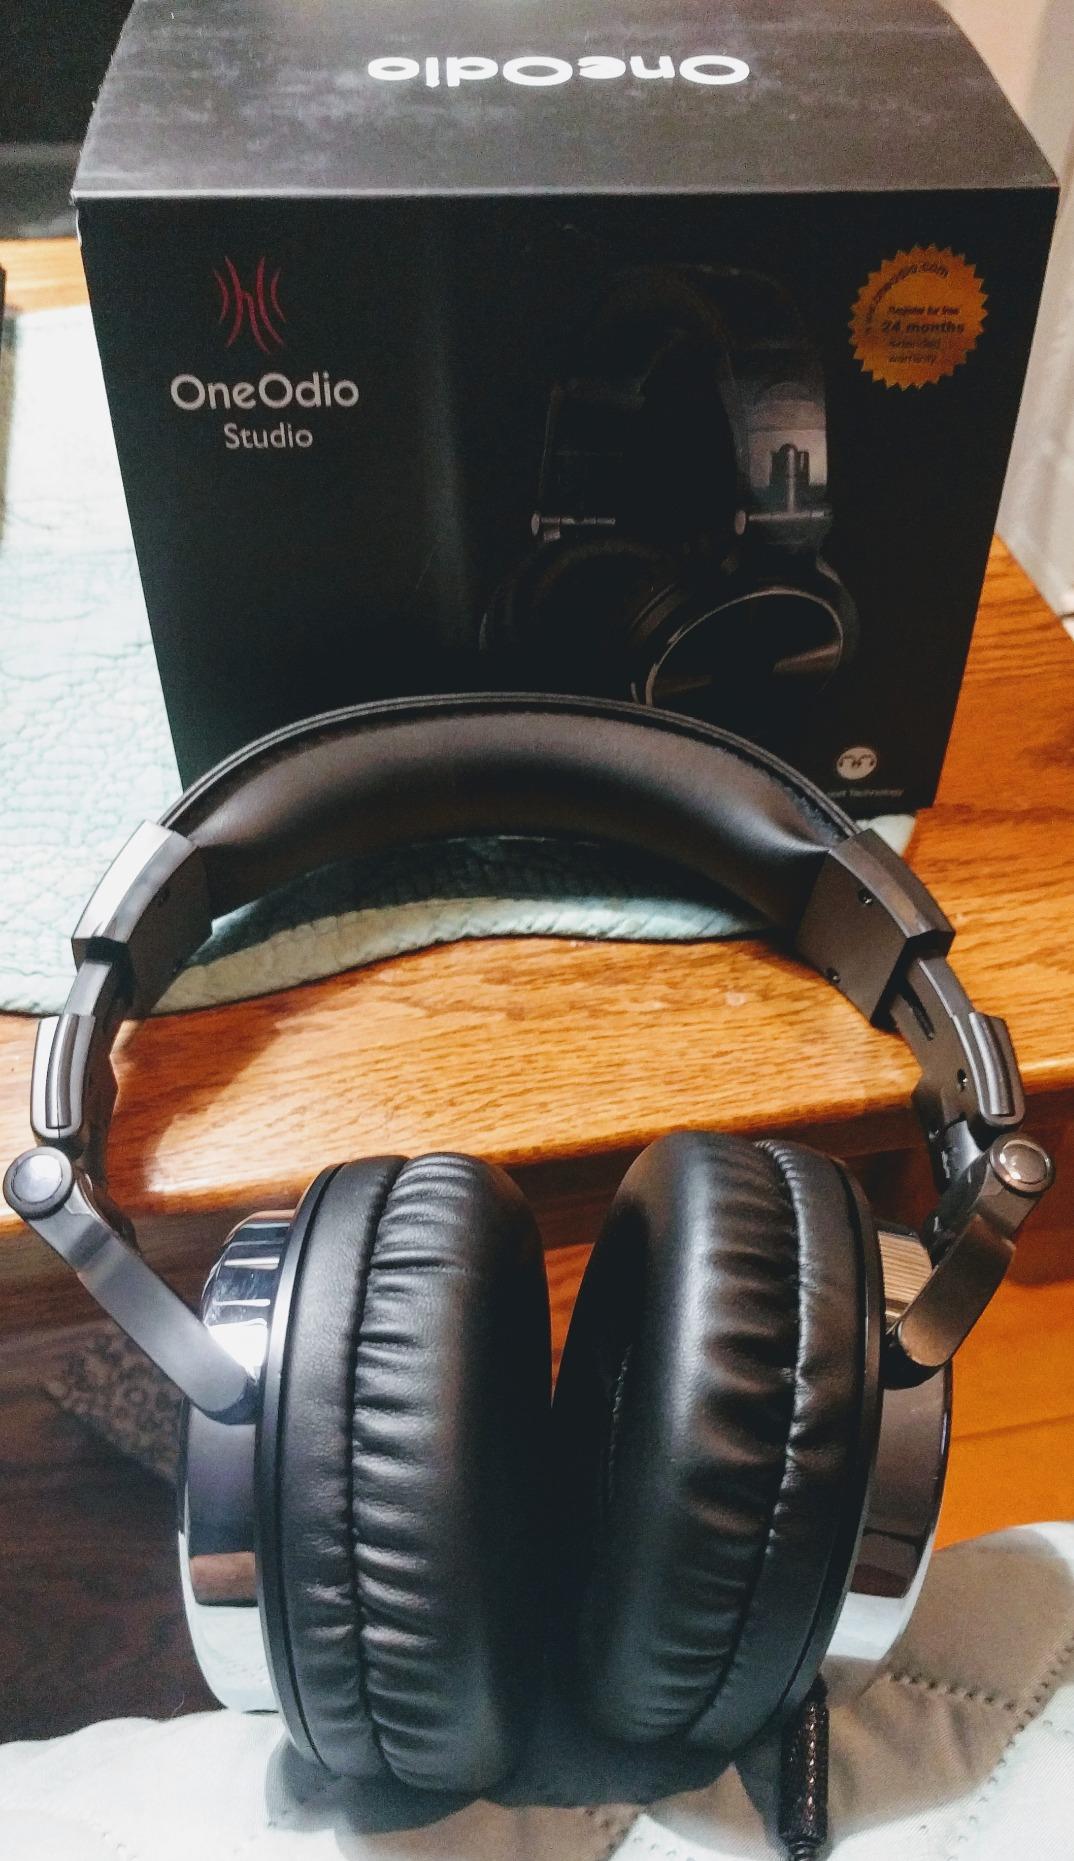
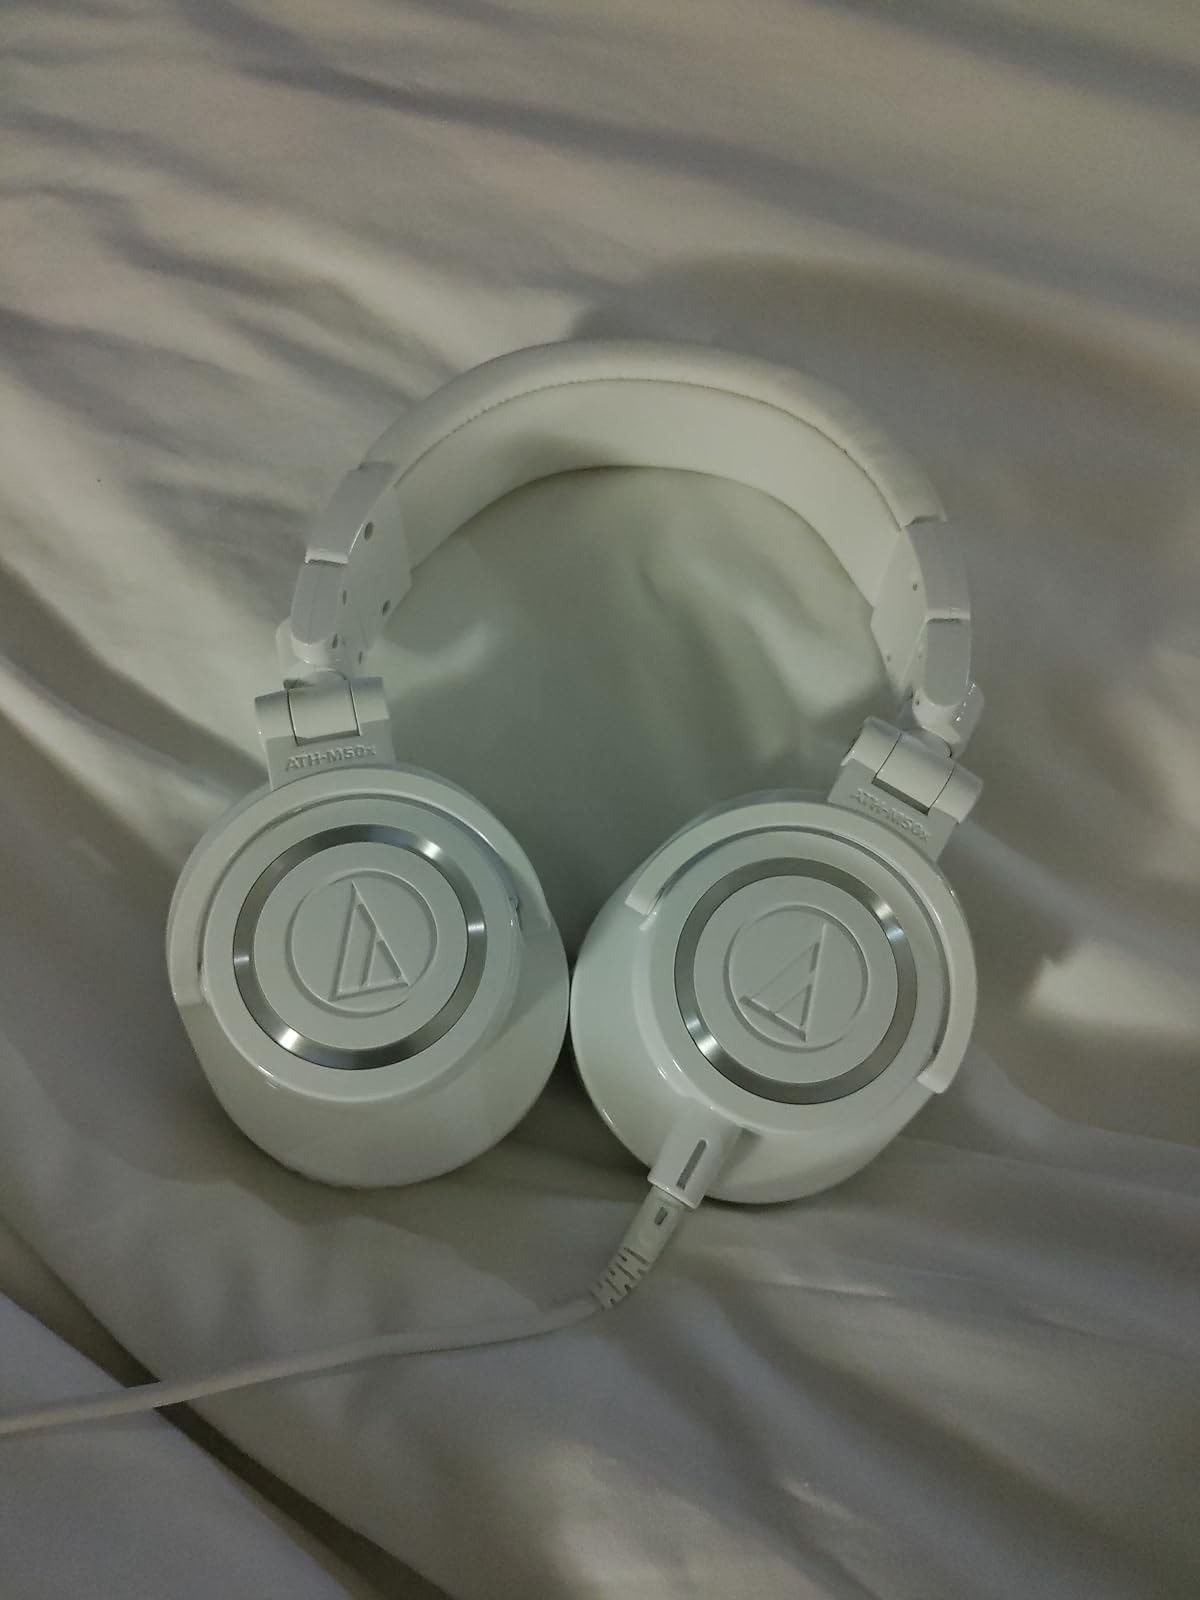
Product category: headphones
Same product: no